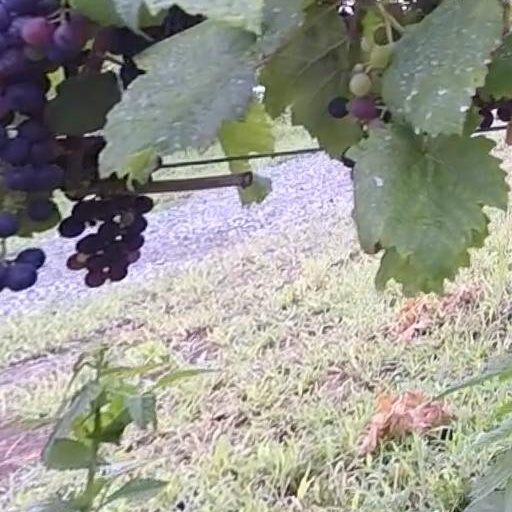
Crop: grape